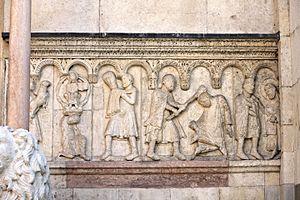
L'histoire de la Genèse est une frise composée de quatre plaques de bas-reliefs, subdivisées chacune en plusieurs scènes représentant des épisodes de la Genèse, l'ensemble décore la partie basse de la façade occidentale de la cathédrale de Modène en Émilie-Romagne.